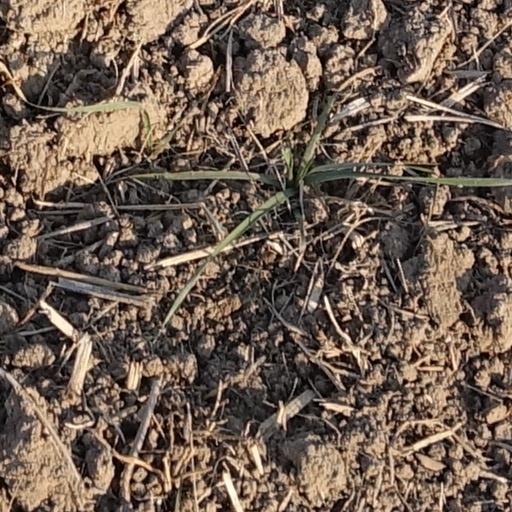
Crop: wheat